Merstham F.C.

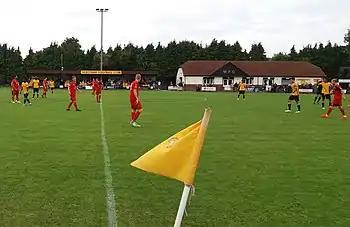
The Main stand and clubhouse

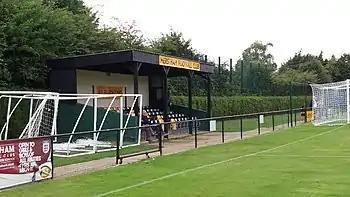
The Albury End

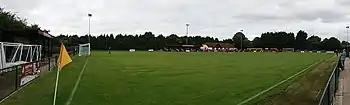
Ground panorama

The club originally played at Limeworks Meadow, a pitch based in the Merstham Lime Works. Players initially had to change in nearby hedges before being allowed to use the nearby Jollieffe Arms pub. In the early 1910s the club temporarily relocated to the Weir ground. They moved to Moatside in the early 1920s. Changing rooms were built in 1960 and a 90-capacity stand opened in 1974.